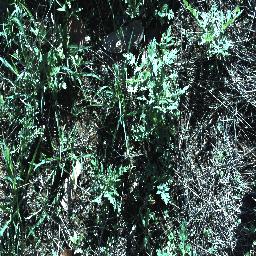
Label: parthenium